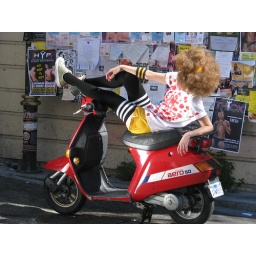
This girl was posing for a photographer in the Castro, and I snapped this as I was walking by